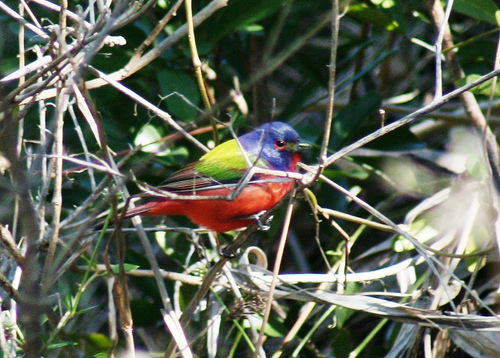
this is a chubby, colorful bird with patches of green, gray, blue and red.
a small bird of bright colors including blue, red , yellow and green.
this is a bird with a red belly, green wing and a blue head.
this small, plump bird has a blue head, yellow and green wings, and a red throat, breast, and abdomen.
bird with blue crown, nape, red throat, breast, belly and abdomen, and gray tarsus and feetthe bird with a red breast, belly, and abdomen has a small blue head and little black beak.
this bird is red, yellow, green. and blue in color, with a small beak.
this bird has wings that are green and has a red belly and blue head
this bird has a blue crown with green coverts and red belly.
a colorful bird with red chest and abdomen, blue head and crown, yellow covets blend into red and black wings.
Species: Painted Bunting